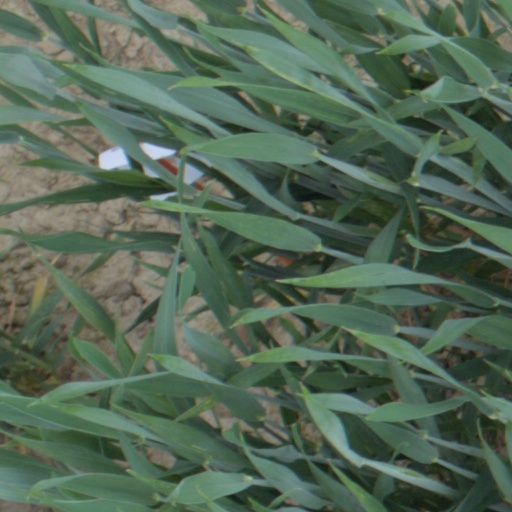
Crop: wheat